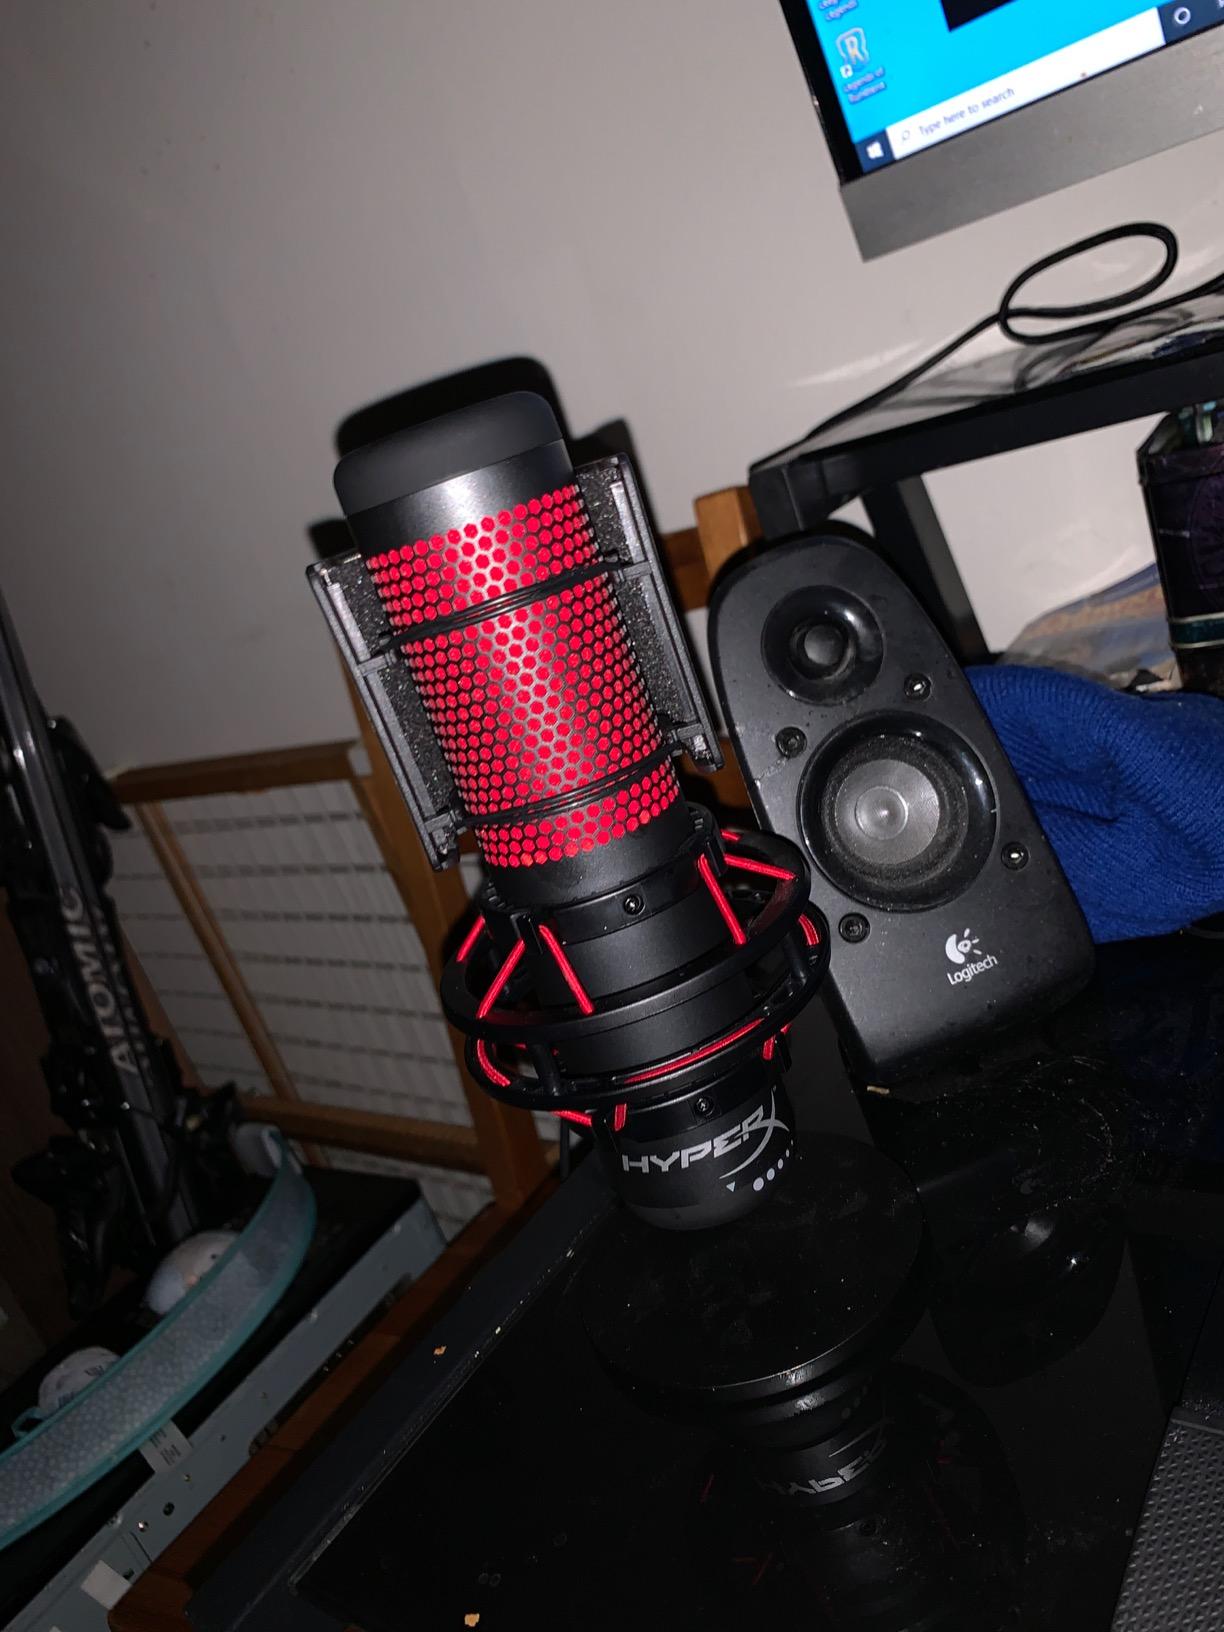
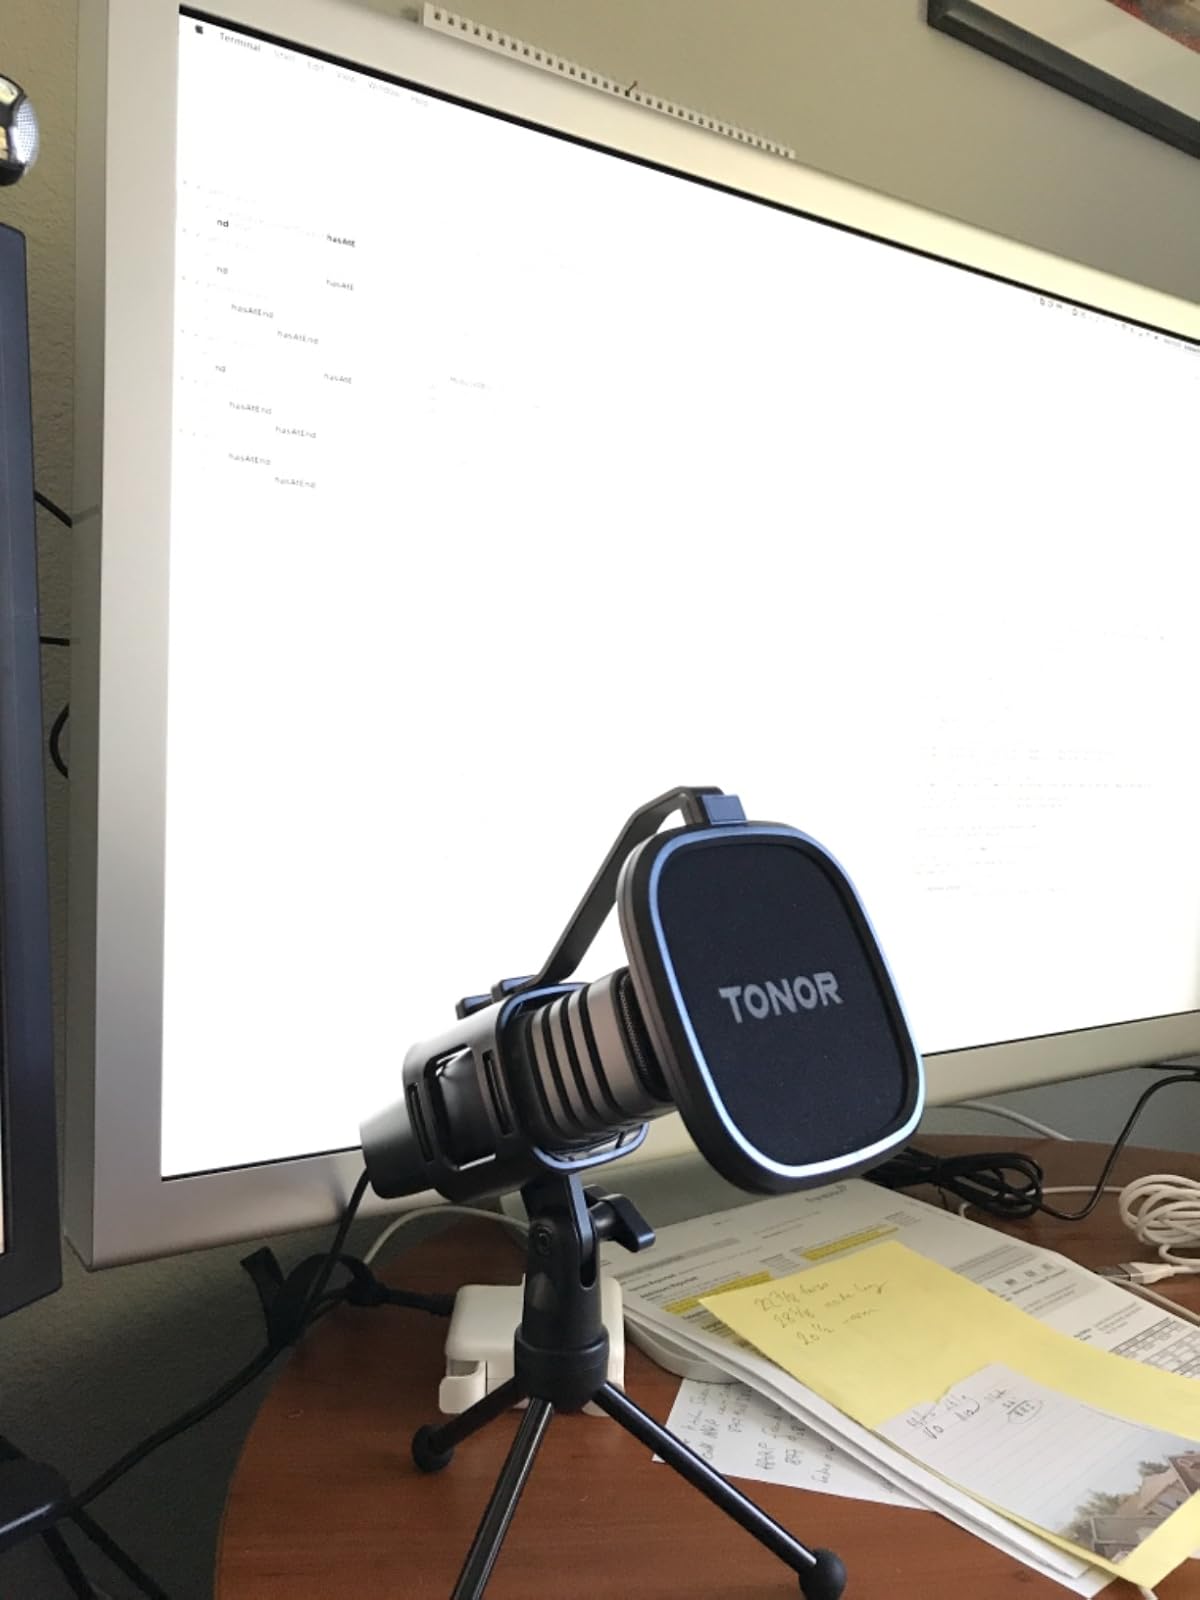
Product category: microphone
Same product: no